Historical models of the Solar System

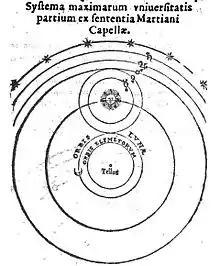
Naboth's representation of Martianus Capella's geo-heliocentric astronomical model (1573)

Around 280 BCE, Aristarchus of Samos offers the first definite discussion of the possibility of a heliocentric cosmos, and uses the size of the Earth's shadow on the Moon to estimate the Moon's orbital radius at 60 Earth radii, and its physical radius as one-third that of the Earth. He made an inaccurate attempt to measure the distance to the Sun, but sufficient to assert that the Sun is bigger than Earth and it is further away than the Moon. So the minor body, the Earth, must orbit the major one, the Sun, and not the opposite.